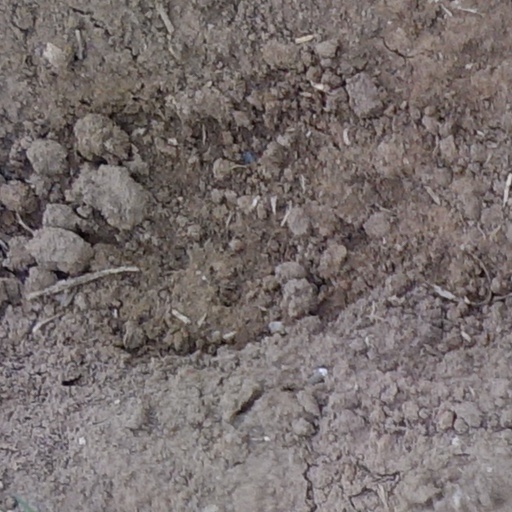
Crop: wheat